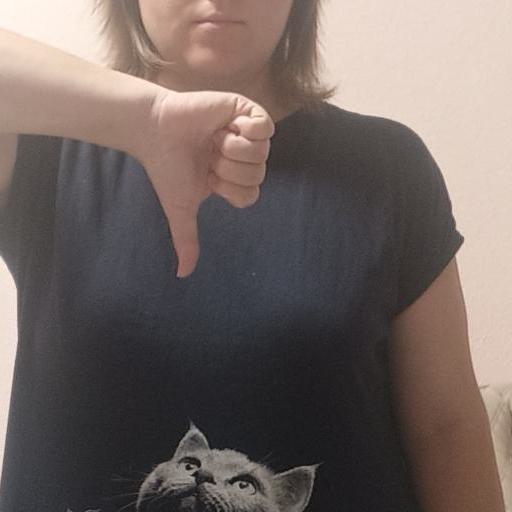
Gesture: dislike